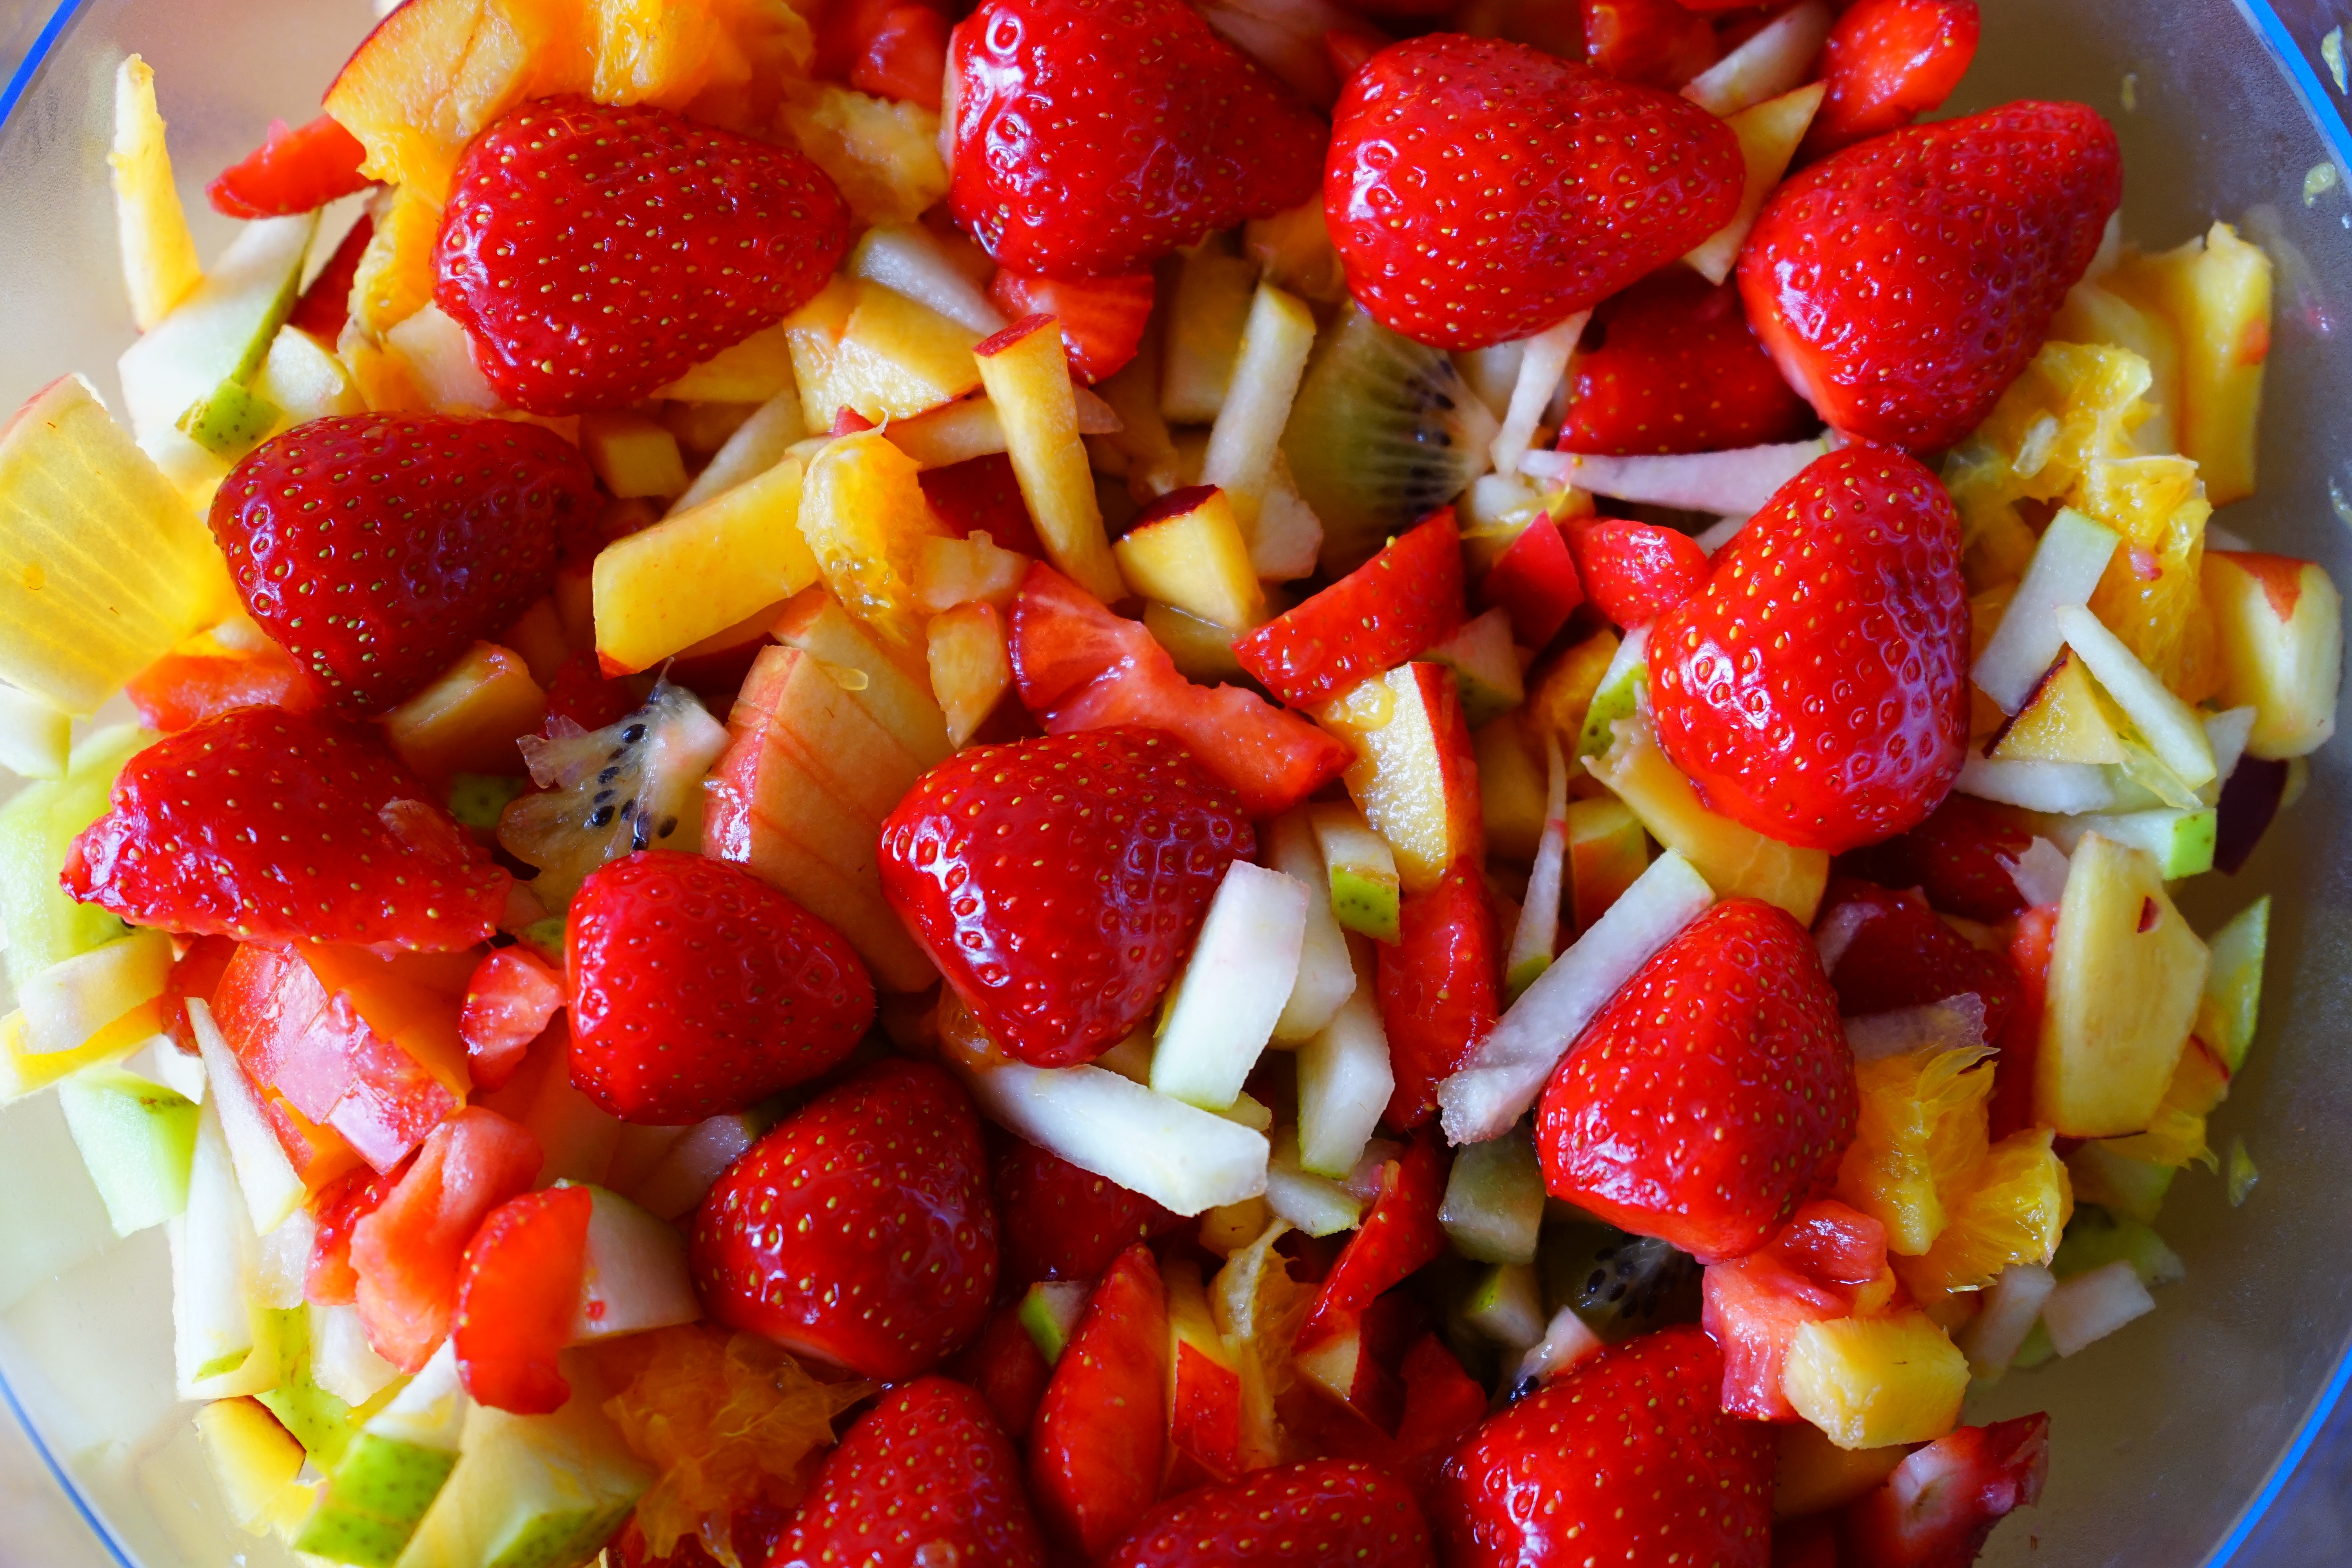
apple, plant, fruit, dish, meal, food, salad, produce, breakfast, dessert, cuisine, strawberry, fruits, strawberries, fruit salad, nectarine, pavlova